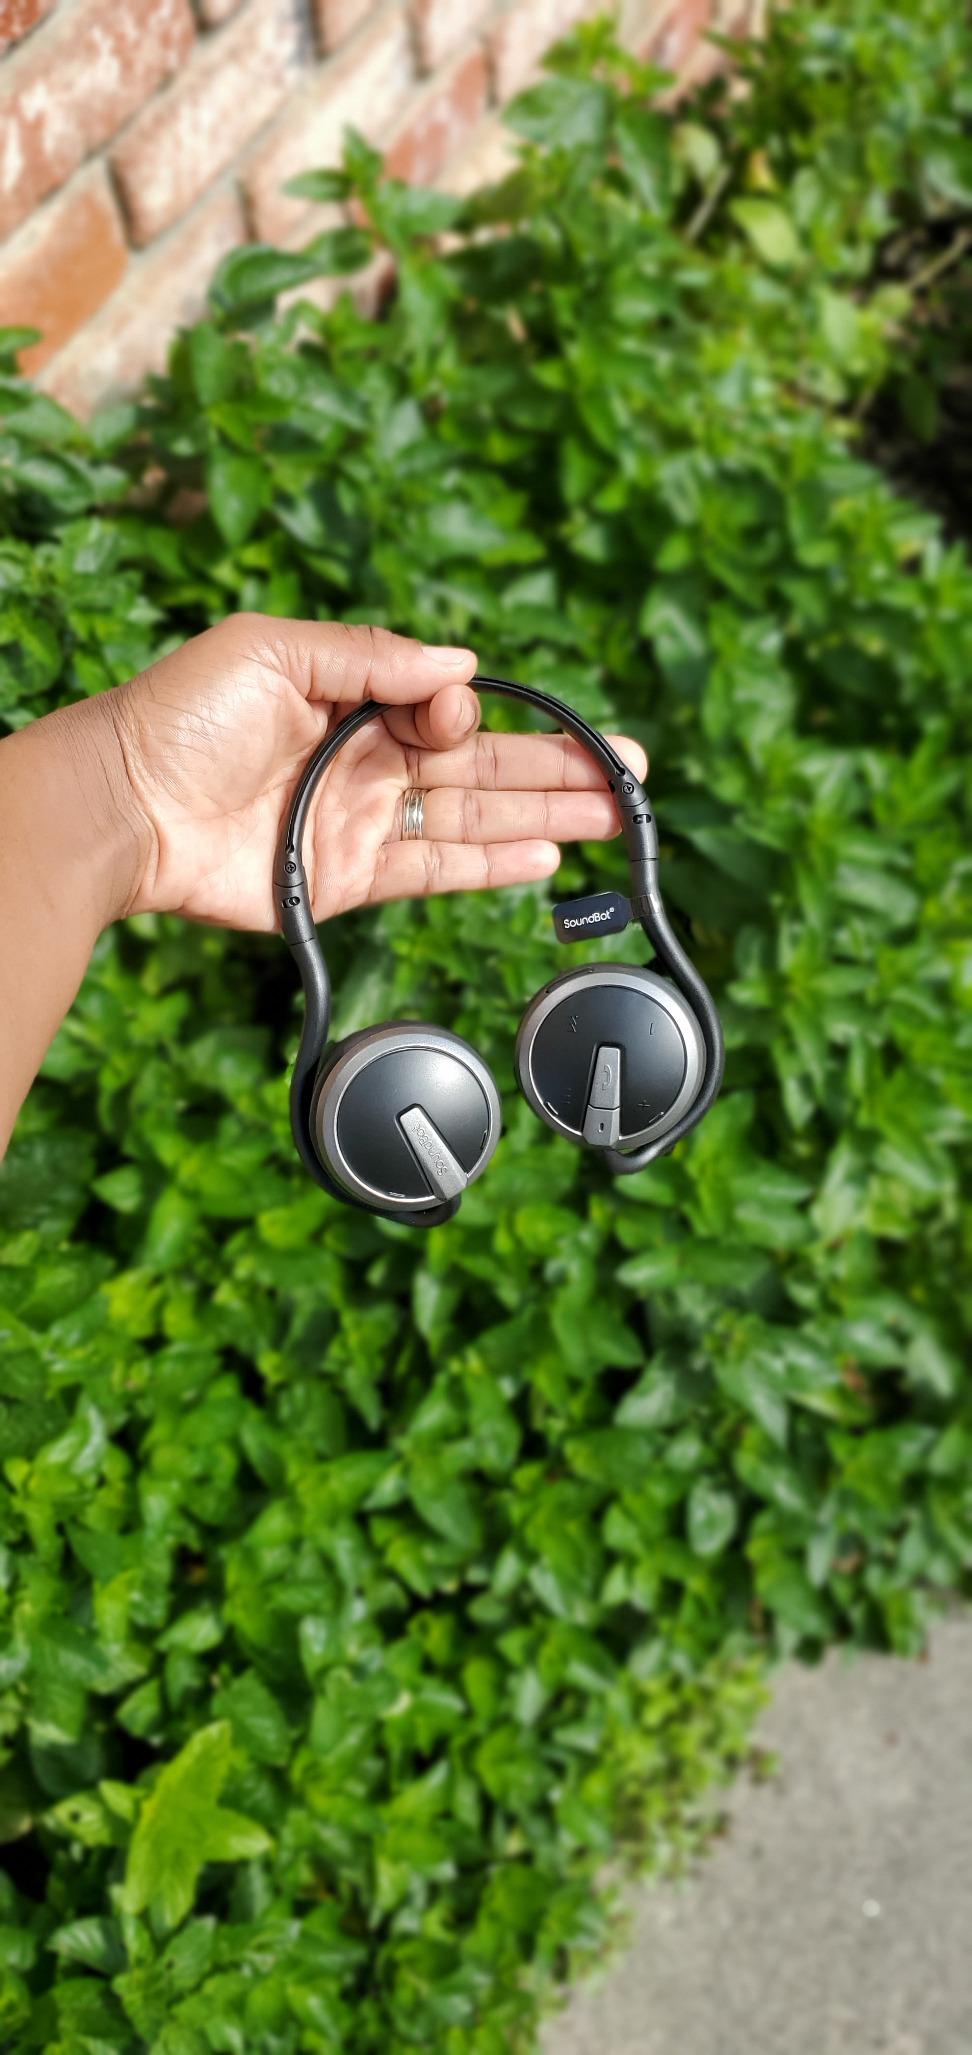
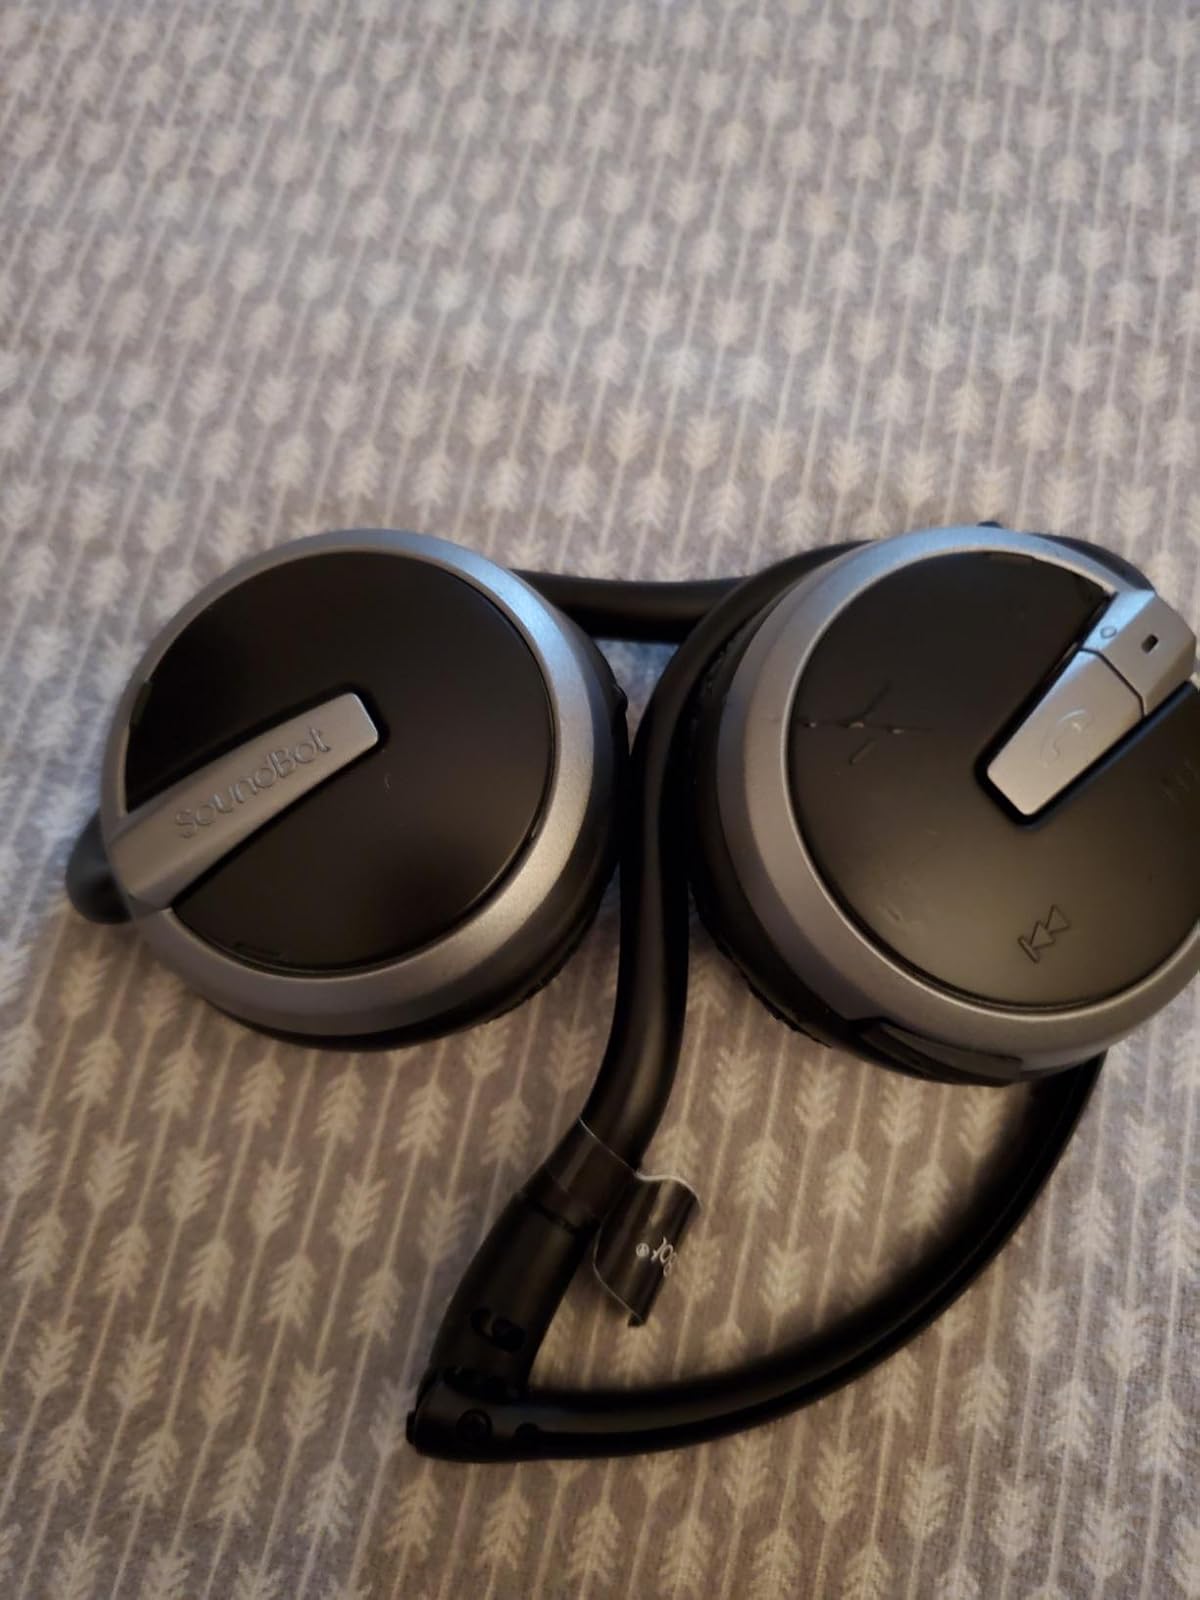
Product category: headphones
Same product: yes